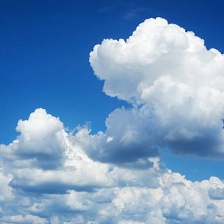
Cloud type: Cumulus